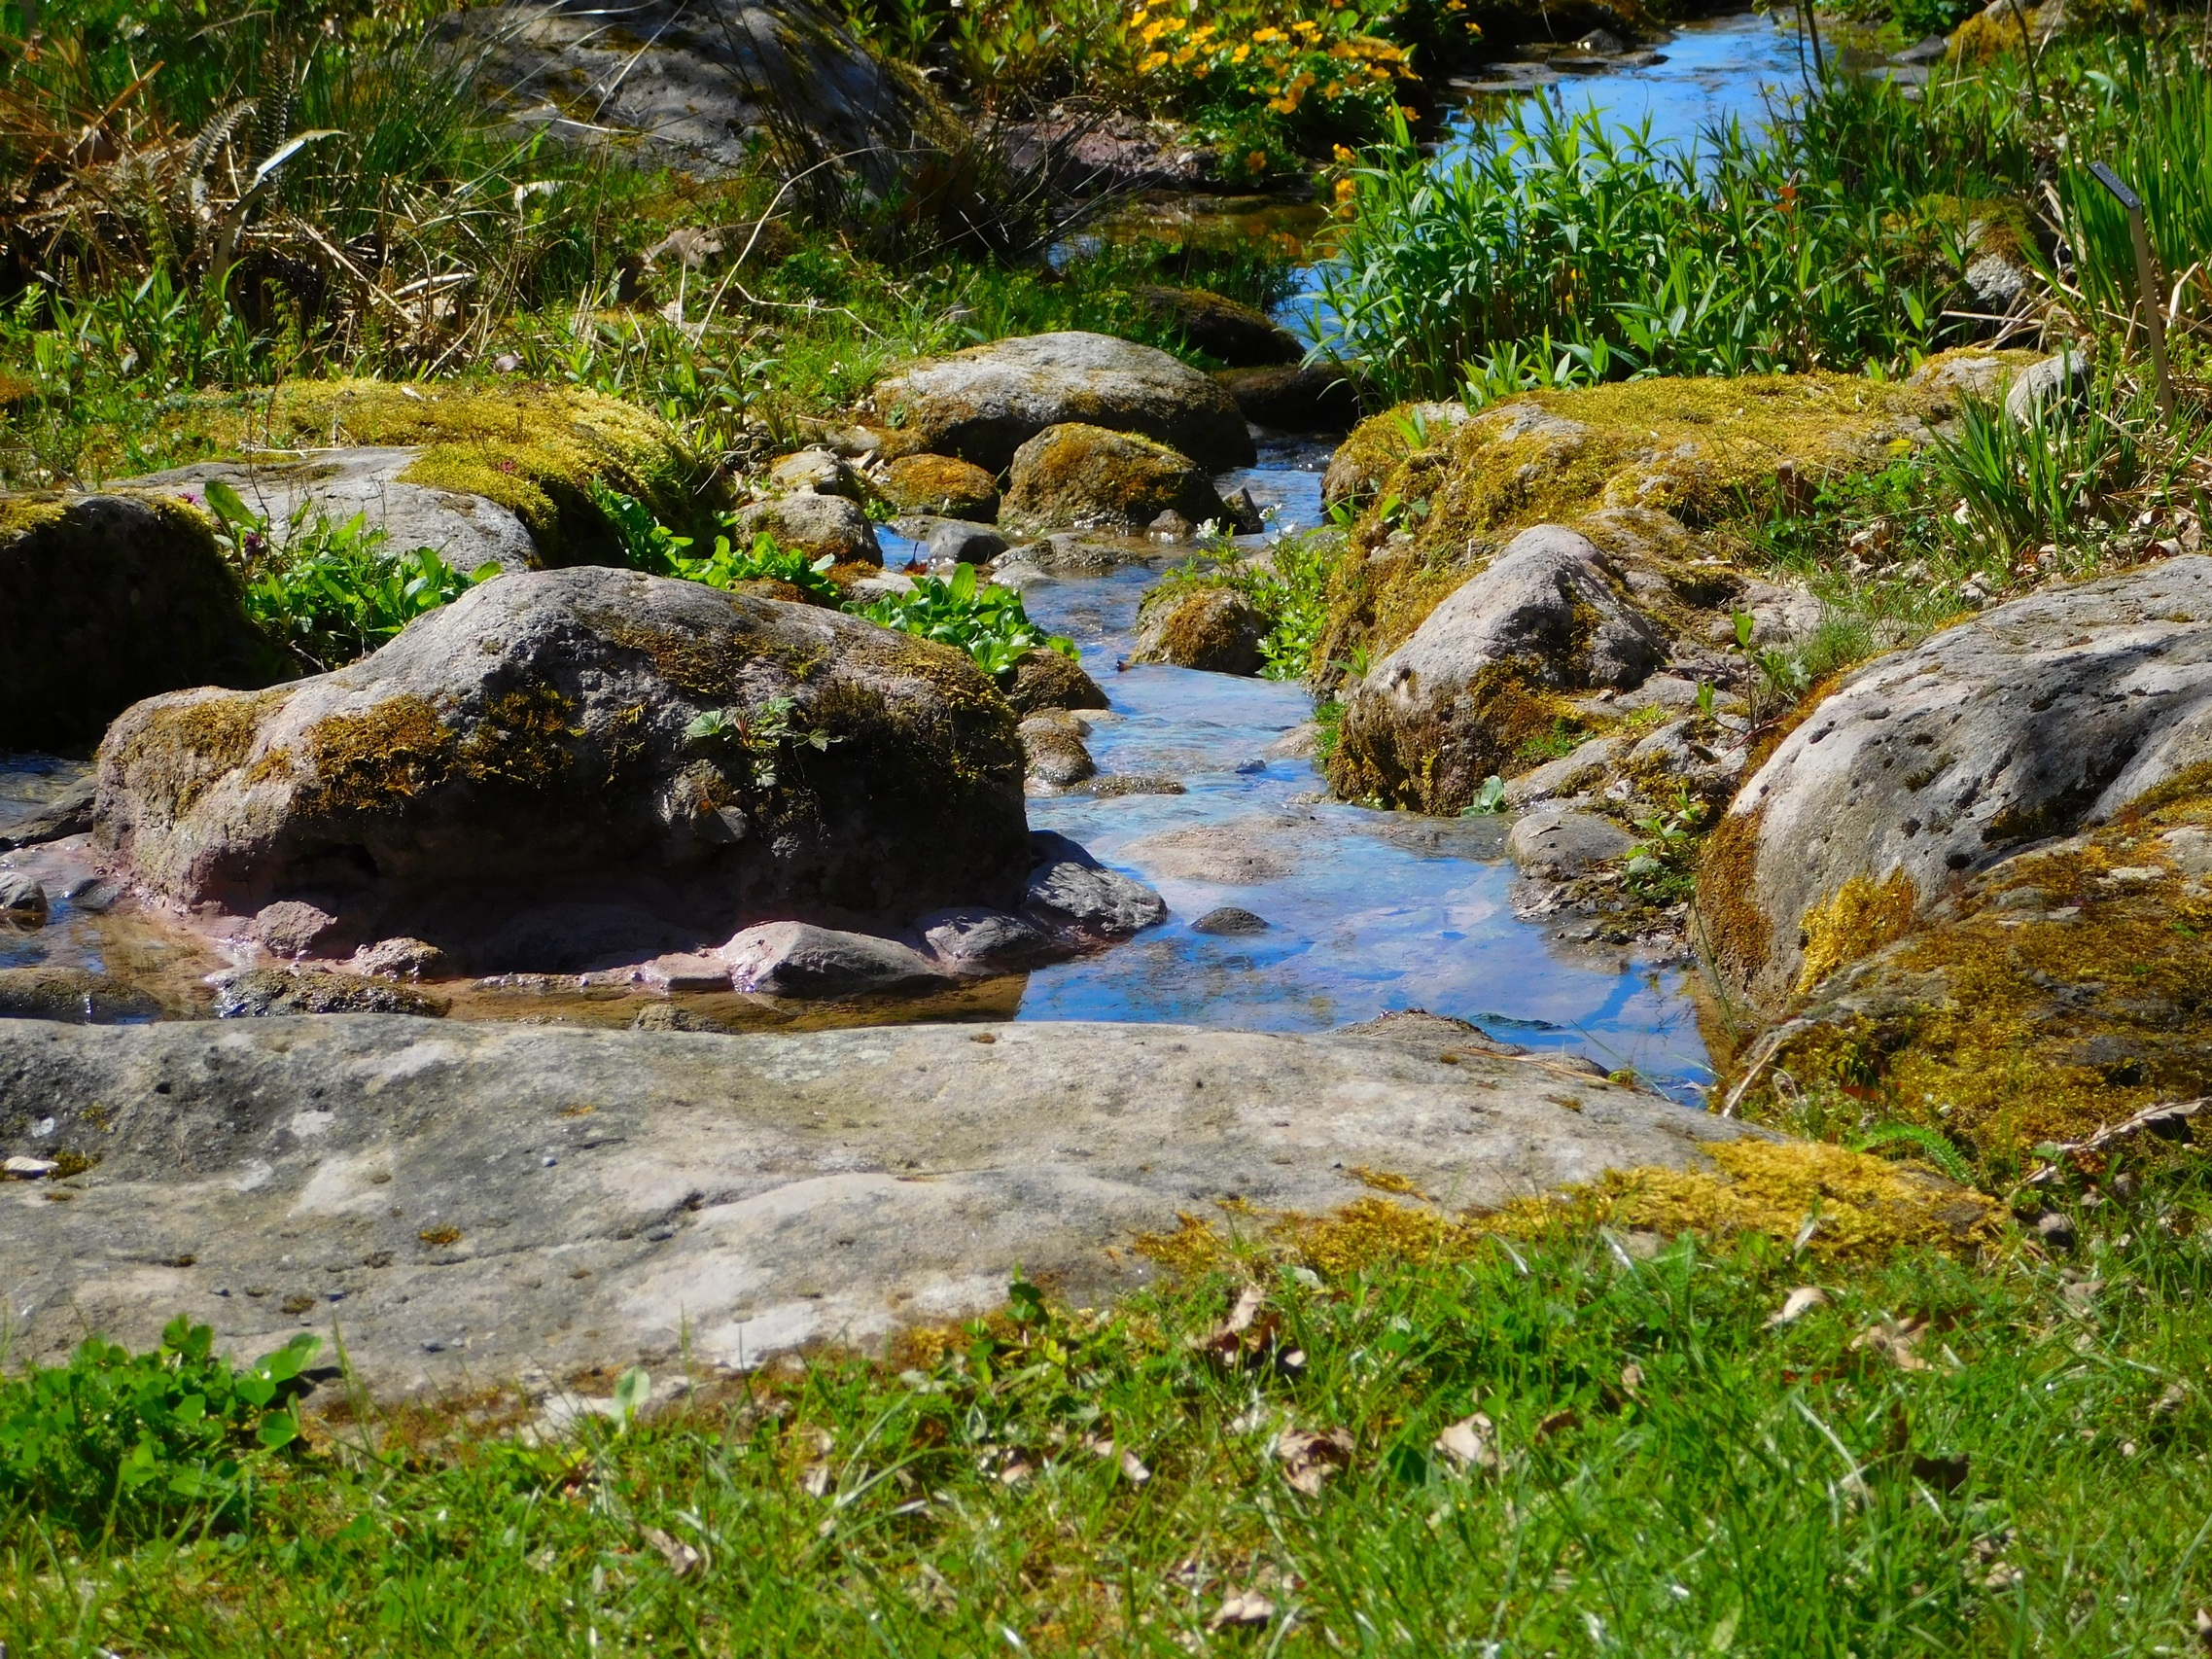
water, nature, rock, creek, wilderness, flower, river, pond, stream, flow, rapid, botany, garden, body of water, vegetation, woodland, bach, water feature, watercourse, small river, running waters